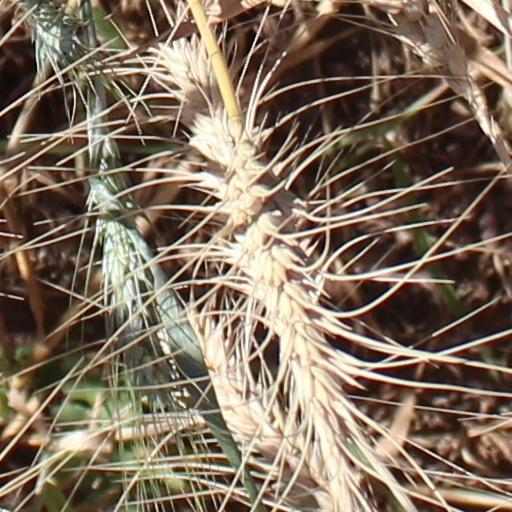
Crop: wheat